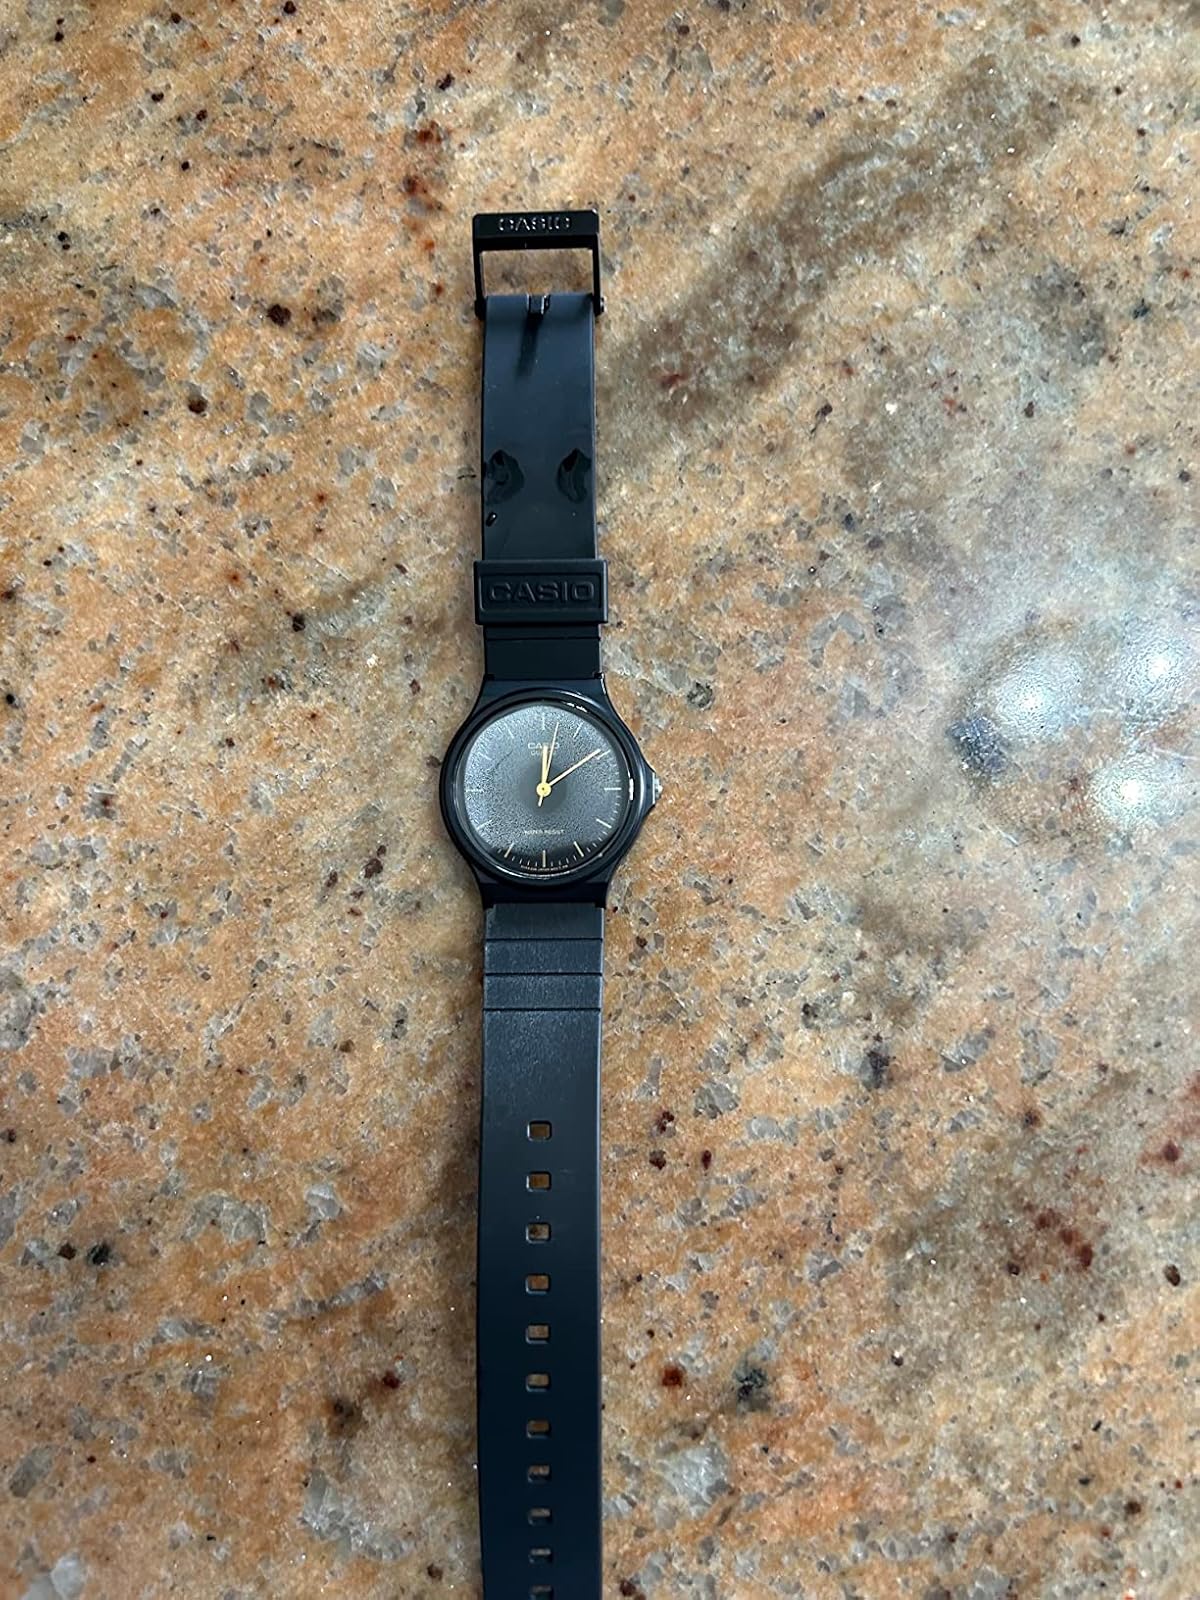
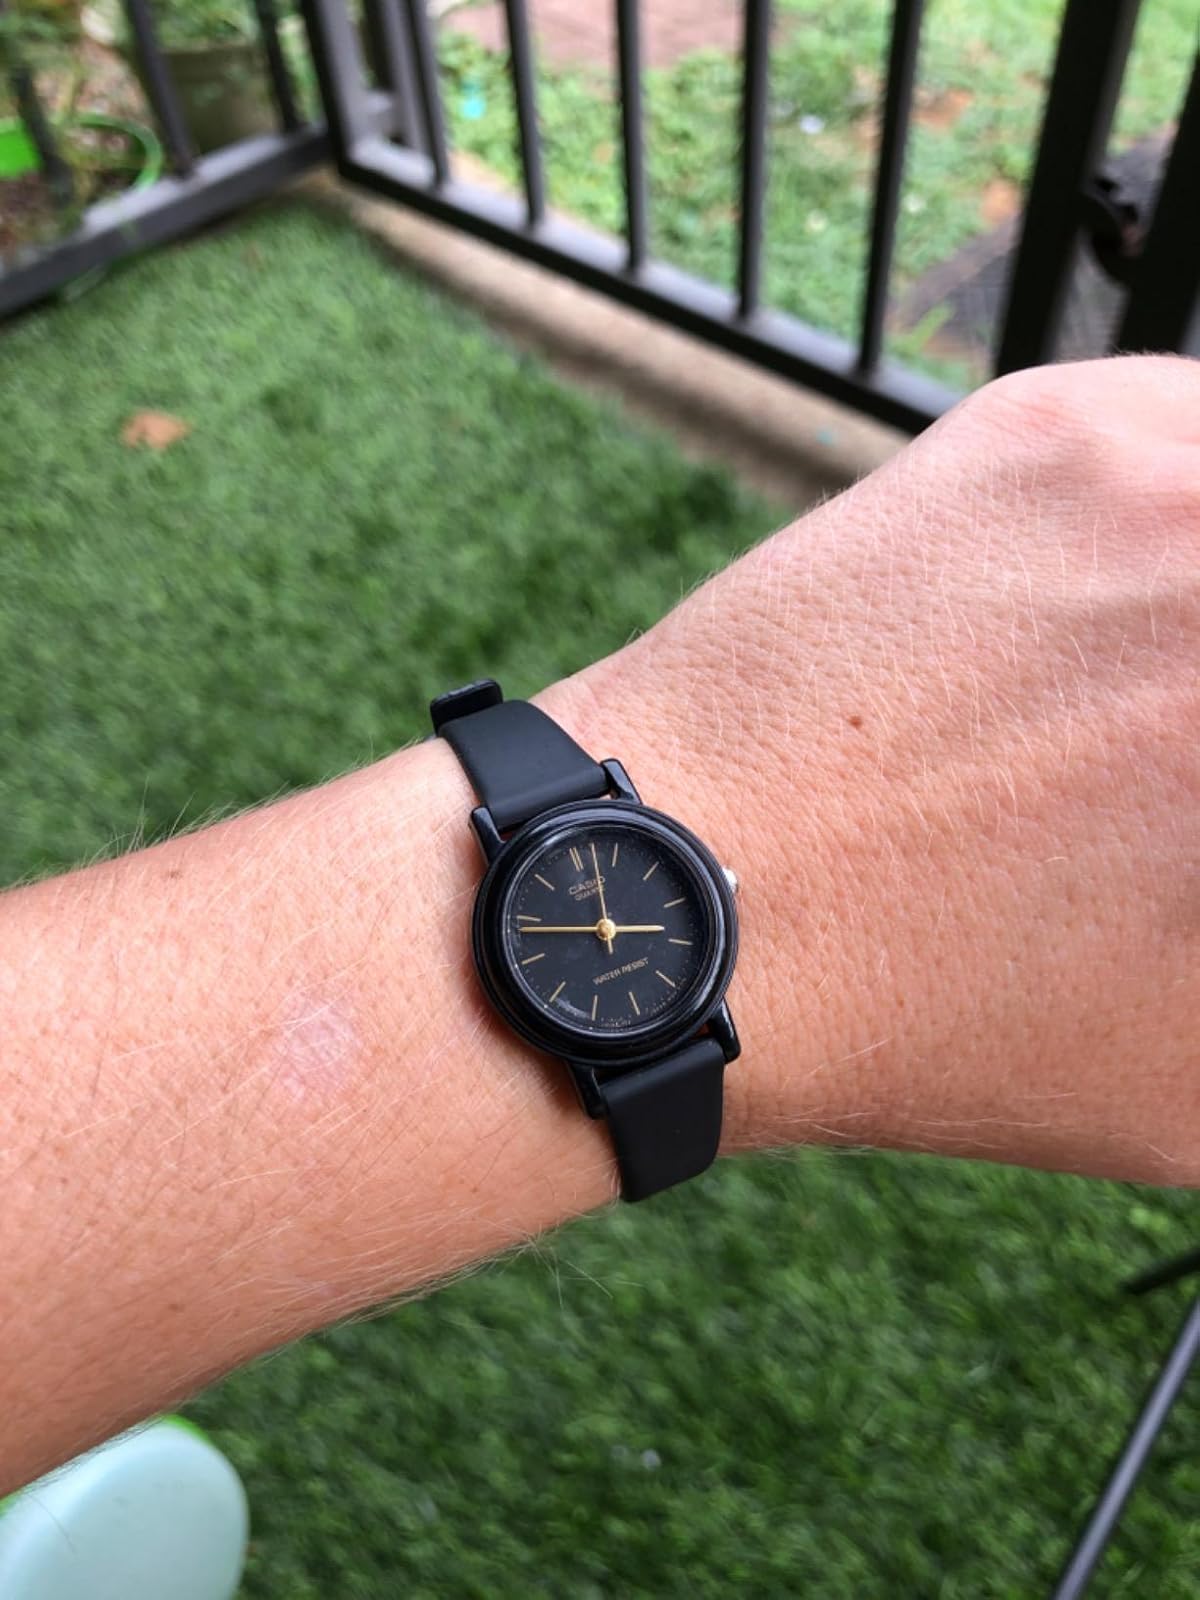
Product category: accessories_watch
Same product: no